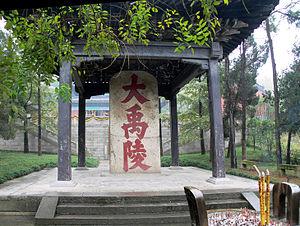
Yu, souvent appelé Yu le Grand, portant le nom de naissance Si Wenming est le premier monarque légendaire chinois de la Dynastie Xia, considéré comme le fondateur de la dynastie. Il est identifié, à tort, comme l'un des Trois Augustes et Cinq Empereurs. Il est associé à l'invention des techniques d'irrigation ayant permis la maîtrise des fleuves et des lacs chinois.